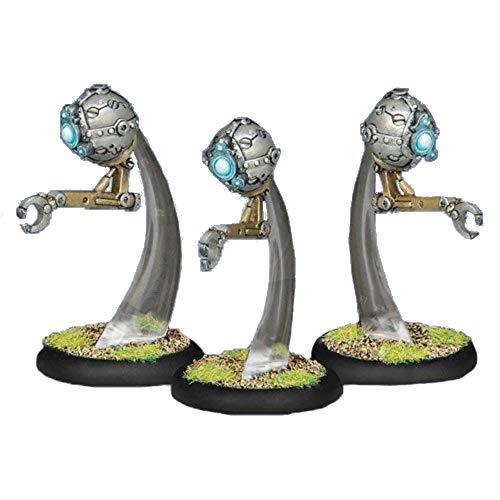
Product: Privateer Press Warmachine - Convergence of Cyriss - Accretion Servitors Model Kit
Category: Toys & Games | Hobbies | Models & Model Kits | Model Kits | Figure Kits
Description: The Accretion Servitor solos come three to a blister PIP 36008.
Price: $10.33